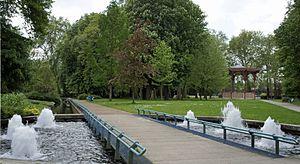
Jeux d'eau et kiosque dans le Parc de la patte d'oie.
Le parc de la Patte d'oie est un espace vert de Reims, classé Jardin remarquable.
La ville de Reims, classée ville d'art et d'histoire, dispose d'un important patrimoine architectural et touristique et d'un grand nombre de monuments historiques. Cet article présente ces monuments et lieux.
Cet article recense les œuvres d'art dans l'espace public de Reims, en France.